Maria Ventura

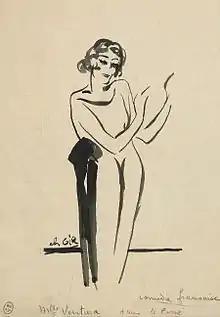

Marie Ventura (born "Aristida Maria Ventura" 14 July 1888 - 3 December 1954) was a Romanian-French actress and theatre director. From 1919 to 1941 she worked at the Comédie-Française. In 1938, she directed "Iphigénie" by Racine, becoming the first women to direct a play at the Comédie-Française.